Operation Scotland II

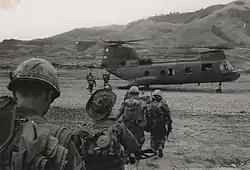
1/4 Marines move to board a CH-46 at Vandegrift Combat Base

On 31 December 1968, the 3rd Reconnaissance Battalion was landed west of the former Khe Sanh base to commence Operation Dawson River West. On 2 January 1969 the 9th Marines and the 2nd ARVN Regiment were also deployed on the Khe Sanh plateau supported by the newly established Fire Support Bases Geiger and Smith; the three-week operation found no significant PAVN forces or supplies in the Khe Sanh area.